SeaBus

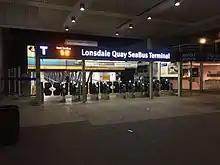
Entrance to the Charles A. Spratt SeaBus Terminal at Lonsdale Quay

The SeaBus stops on the Vancouver side at Waterfront Station, near the Vancouver Convention Centre and the cruise ship terminal at Canada Place. A skywalk connects the SeaBus terminal to the main station building, where passengers can transfer to the West Coast Express and two lines of the SkyTrain system (Expo Line and Canada Line). In 2018, a seismic and accessibility upgrade of the Waterfront terminal began, which included escalator replacements and the construction of a new staircase to improve foot traffic flow.